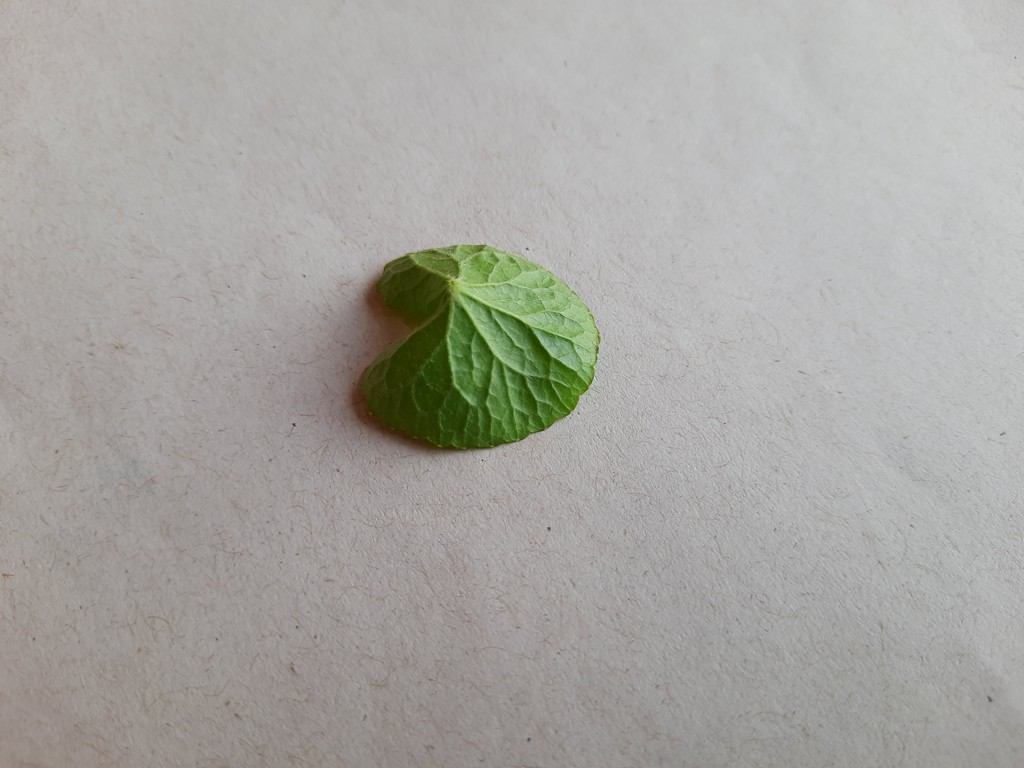
Label: Healthy